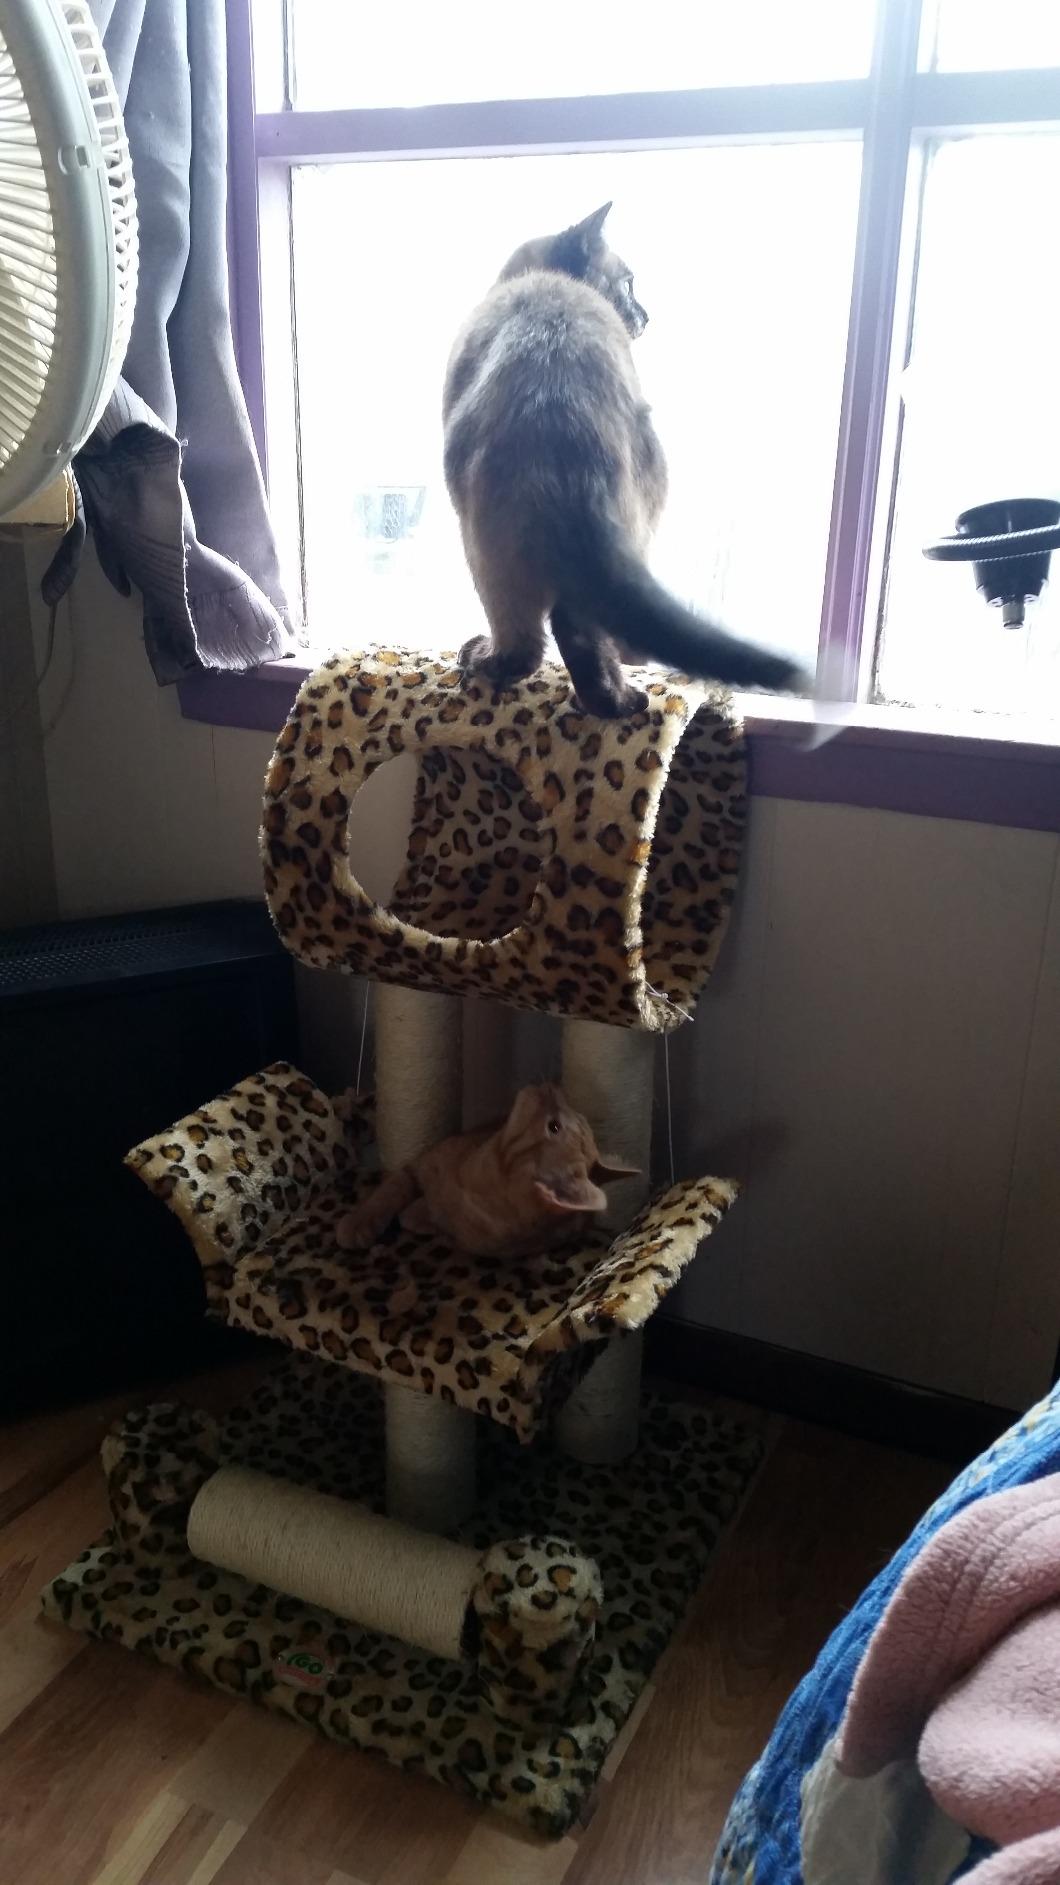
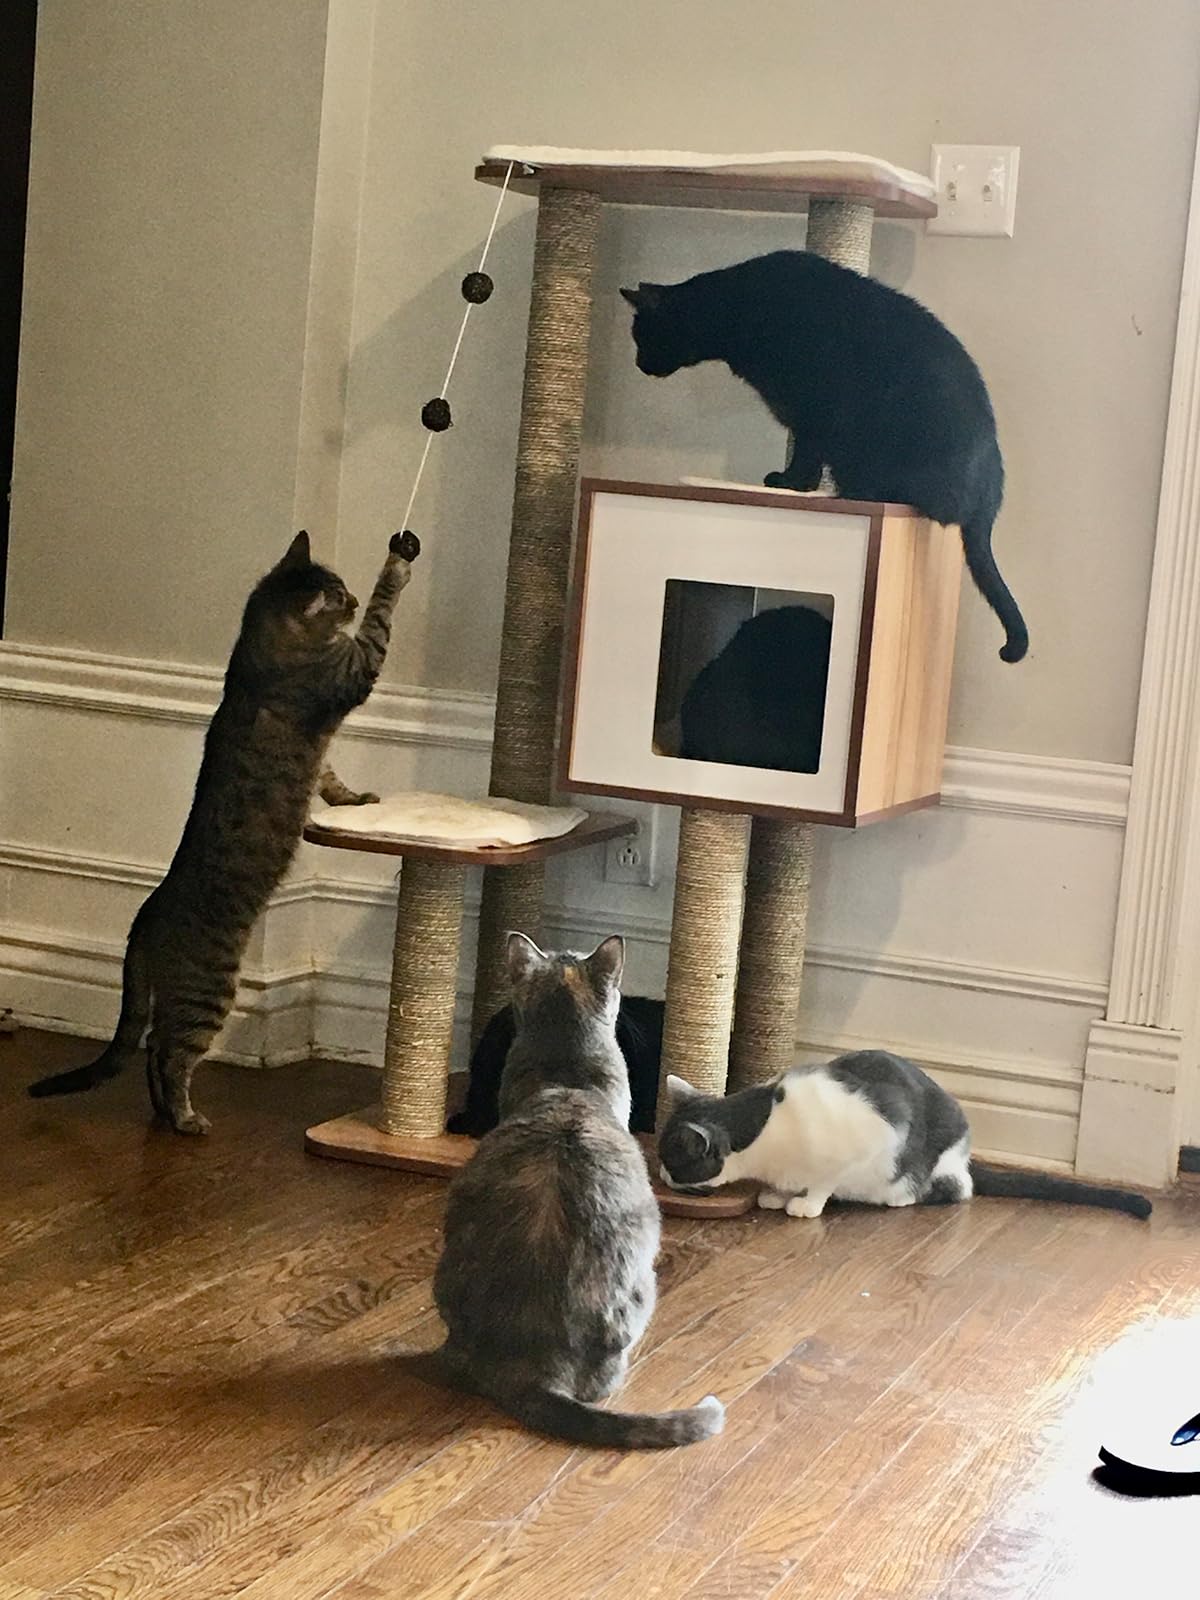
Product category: items_cat tree
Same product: no